Rey Mysterio

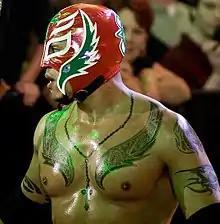
Mysterio in November 2008

Mysterio participated in the main event of Survivor Series on November 27, as part of Team SmackDown! along with Randy Orton, Bobby Lashley, Batista, and John "Bradshaw" Layfield (JBL), defeating Team Raw (Shawn Michaels, Kane, Big Show, Carlito, and Chris Masters). Mysterio faced Big Show, who he eliminated at Survivor Series, in a match billed as "David vs. Goliath" in a "SmackDown!" special show on November 29, which ended as a "no contest" after interference from Show's tag team partner, Kane. Mysterio continued to feud with Raw's World Tag Team Champions, and found a tag team partner in World Heavyweight Champion Batista. They were booked to face Raw's Kane and Big Show in a tag team match at Armageddon on December 18. Two days before the event, Batista and Mysterio defeated MNM on "SmackDown!" to win the WWE Tag Team Championship in a match they both dedicated to Guerrero. Mysterio and Batista's match with Big Show and Kane was then billed as "Champions vs. Champions", which they lost. On the December 30 episode of "SmackDown!", MNM invoked their rematch clause, defeating Batista and Mysterio after interference from Mark Henry to regain the WWE Tag Team Championship. The following week, Mysterio and Batista lost their rematch for the titles in a steel cage match after interference by Henry.